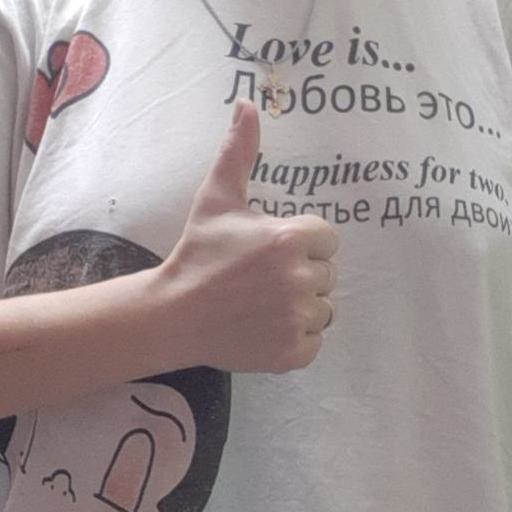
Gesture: like